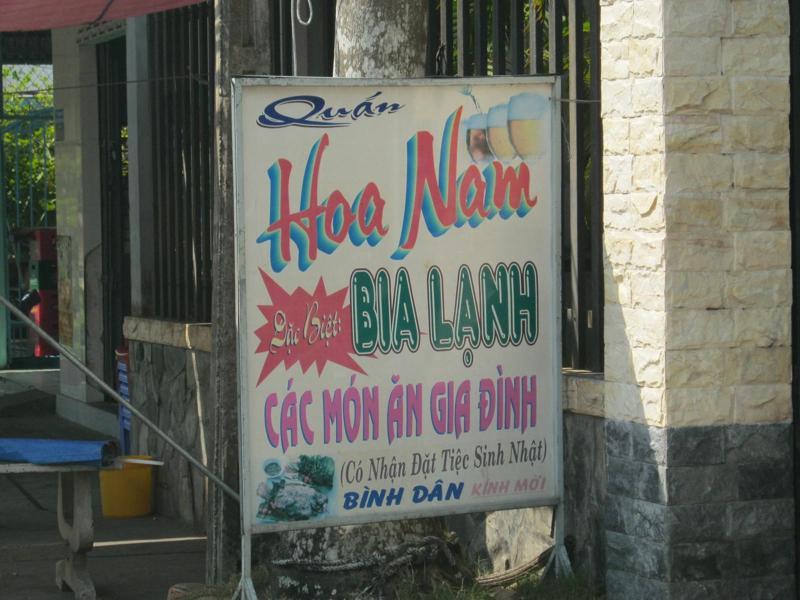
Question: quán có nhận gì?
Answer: quán có nhận đặt tiệc sinh nhật